Ken Follett

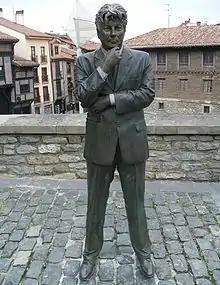
Follett statue in Vitoria-Gasteiz, Basque Country, Spain

Follett became involved, during the late 1970s, in the activities of Britain's Labour Party. In the course of his political activities, he met Barbara Broer, a Labour Party official, who became his second wife in 1984. She was elected as a Member of Parliament in 1997, representing Stevenage. She was re-elected in both 2001 and 2005, but did not stand in the 2010 general election. Follett himself remains a prominent Labour supporter and fundraiser as well as a prominent Blairite.